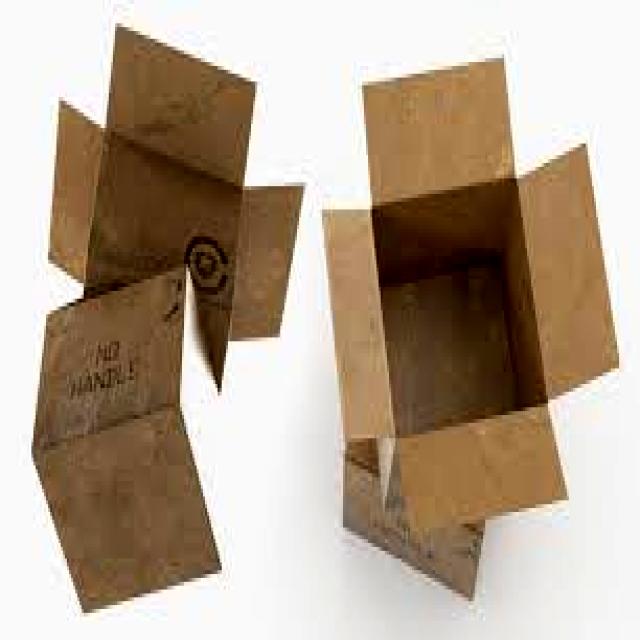
Label: Cardboard